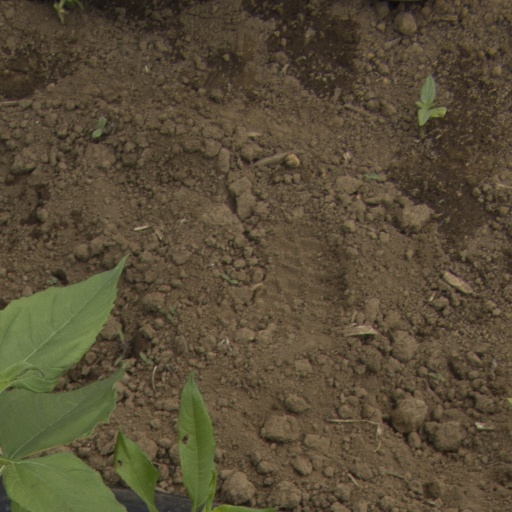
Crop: Jerusalem artichoke